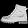
Label: Ankle boot